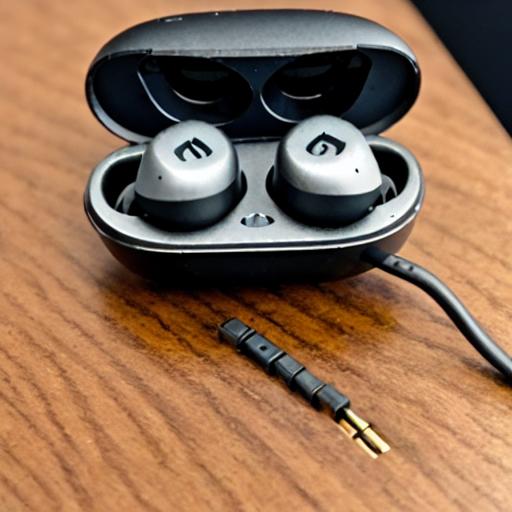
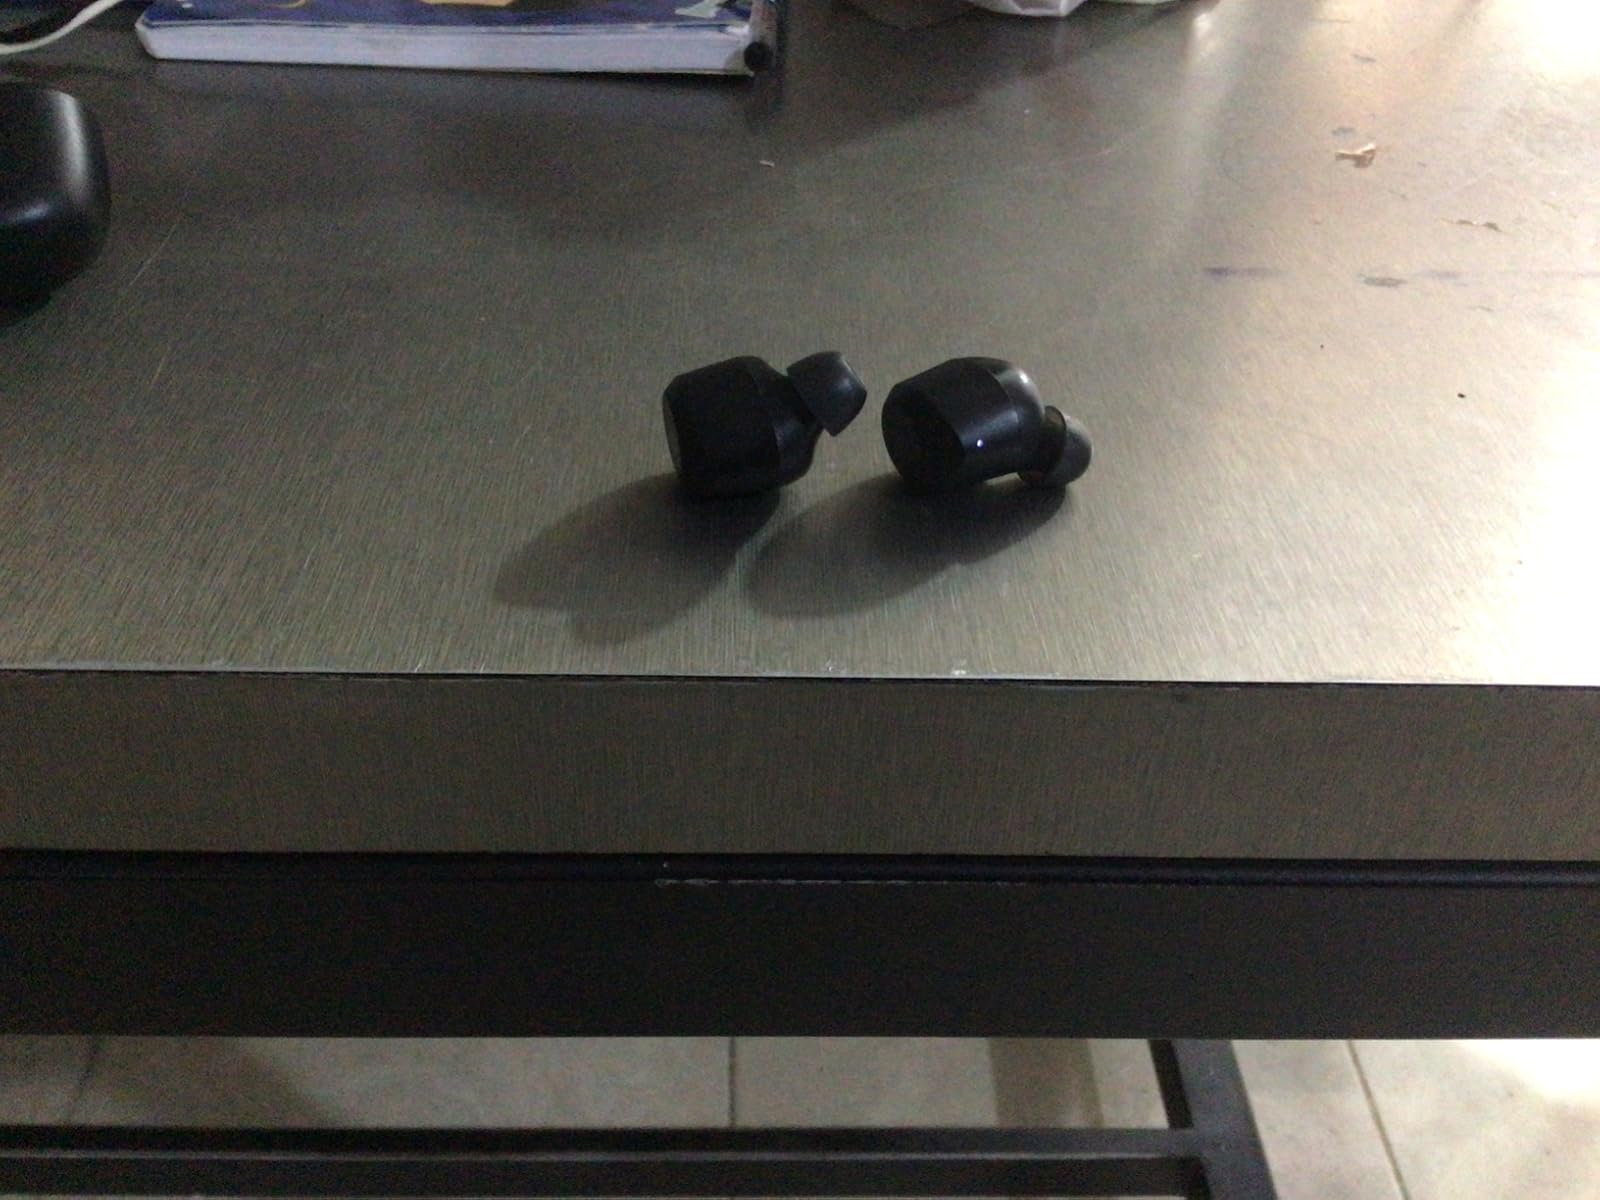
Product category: earbuds
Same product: no